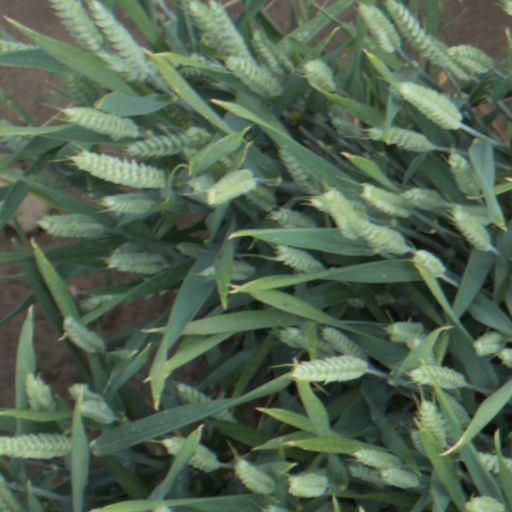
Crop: wheat